Oldsmobile V8 engine

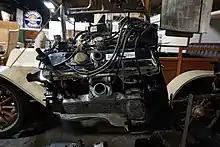
1990 Oldsmobile V8 engine on display at the R. E. Olds Transportation Museum

The 425's stroke was lengthened to to achieve to create the Rocket 455 for 1968. It kept the retired 425's bore to produce between . Initially the paint was red, except for metallic blue in the Toronado applications; 1970-1976 versions were metallic blue at first, then nonmetallic blue. The "Rocket" name disappeared from the air cleaner identification decal after 1974. Although production of the 455 ended in 1976, a small number were produced through 1978 for power equipment use, such as motorhomes, boats and irrigation equipment.